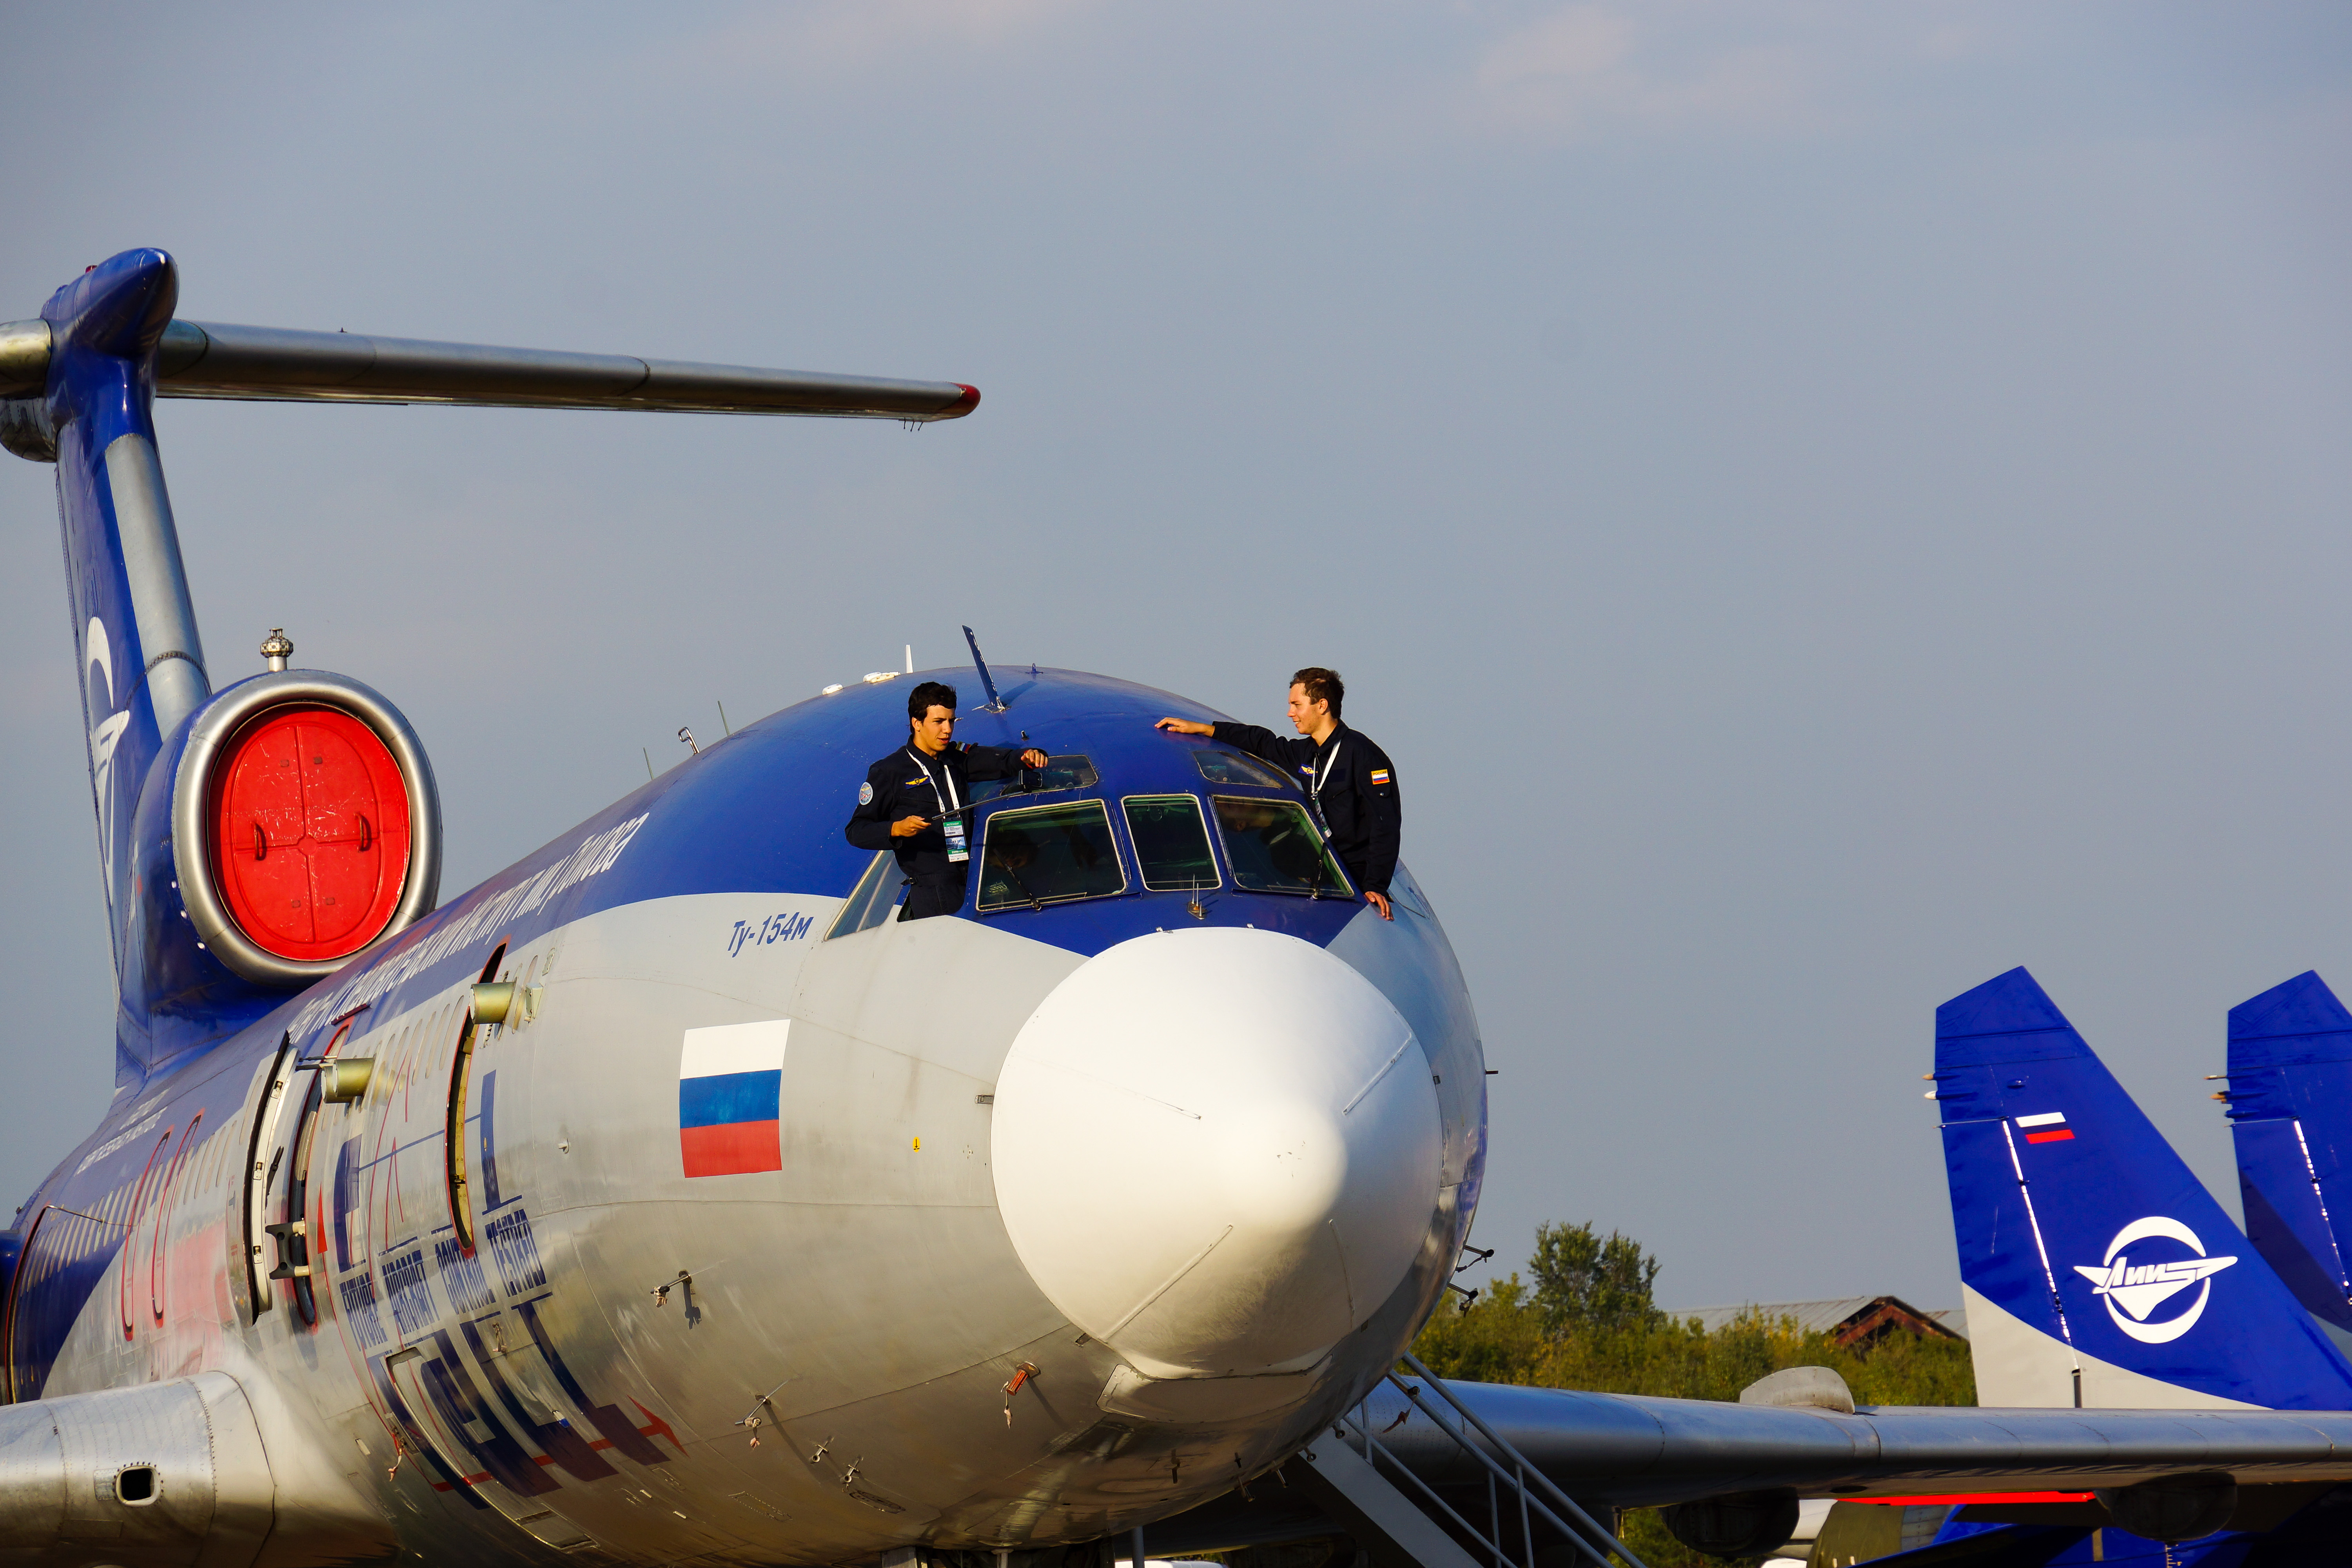
air show, statics, airplane, helicopter, aerodrome technology, aviation, military aviation, civil aviation, fighter, vehicle, sky, exhibition, maks, aircraft, aerospace engineering, air travel, military aircraft, aircraft engine, aerospace manufacturer, jet aircraft, jet engine, machine, monoplane, general aviation, air force, fighter aircraft, propeller driven aircraft, airline, cargo aircraft, airman, wide body aircraft